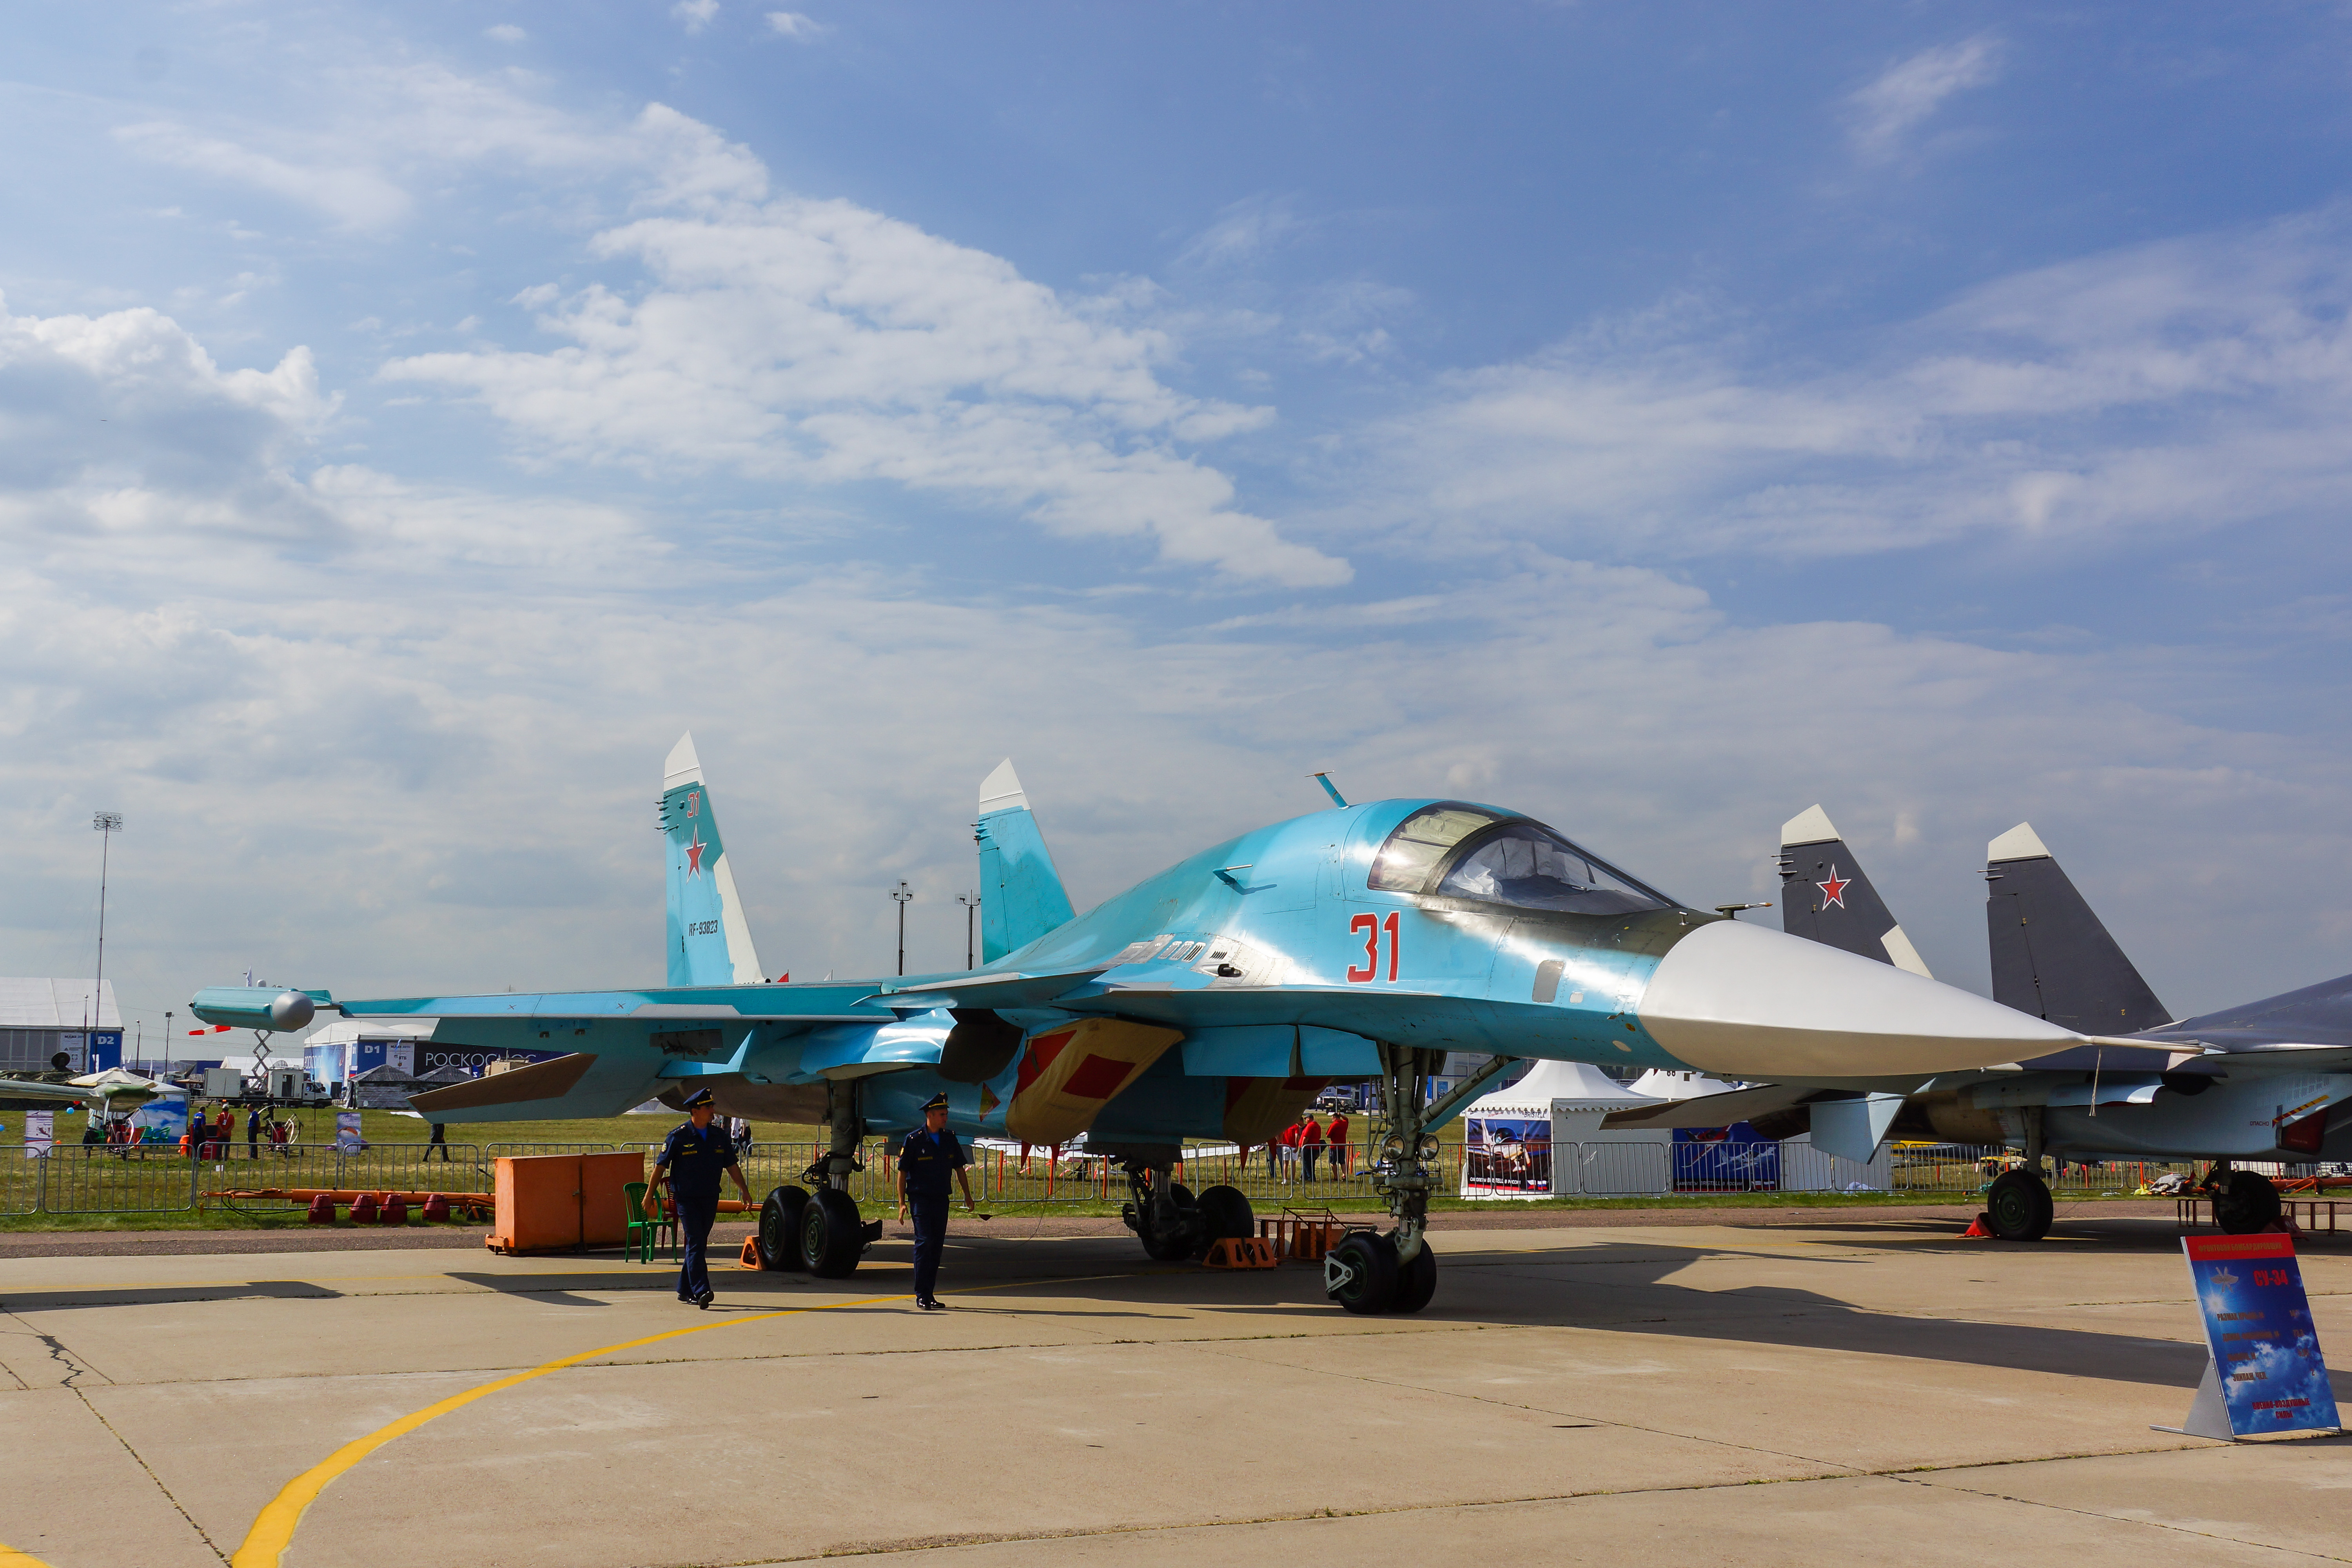
air show, statics, airplane, helicopter, aerodrome technology, aviation, military aviation, civil aviation, fighter, vehicle, sky, exhibition, maks, aircraft, fighter aircraft, military aircraft, jet aircraft, aerospace engineering, air force, aerospace manufacturer, cumulus, runway, service, air travel, supersonic aircraft, ground attack aircraft, sukhoi su 27, general aviation, monoplane, sukhoi su 35bm, meteorological phenomenon, trainer, fin, law enforcement, air racing, organization, airport apron